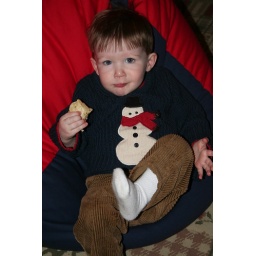
Emery enjoying chips and dip, watching a movie in a bean bag chair, before bed on New Year's Eve.